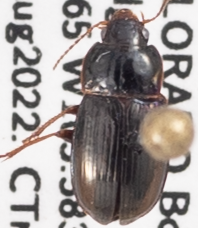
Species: Amara quenseli
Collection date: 2022-08-23
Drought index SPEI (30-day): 0.47
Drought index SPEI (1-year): -0.62
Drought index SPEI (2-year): -0.54